Royal Hall, Harrogate

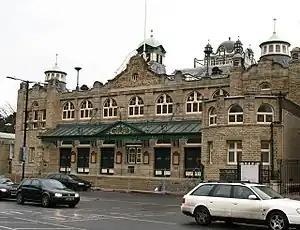

The Royal Hall is a Grade II* listed performance hall and theatre, located in Harrogate, North Yorkshire, England.